Batavus

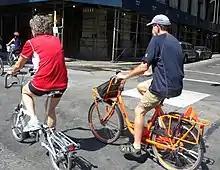
In New York

As early as 1972 total production of bicycles was 250,000 and mopeds 60,000 a year. Of these, 60,000 bicycles and 27,000 mopeds went abroad. Sales were strong in West Germany and Switzerland. Iran, Israel, Belgium and Greece were also important. In Turkey, Batavus mopeds began to be manufactured under license in 1972. In 1977, Batavus made more bicycles and mopeds than any other company in the Netherlands. It was the biggest Dutch exporter of machines, with 55 percent of production going outside the Netherlands to accommodate interest for fuel-efficient transport in the USA during the 1970s. Batavus set up its USA headquarters in Atlanta, GA.